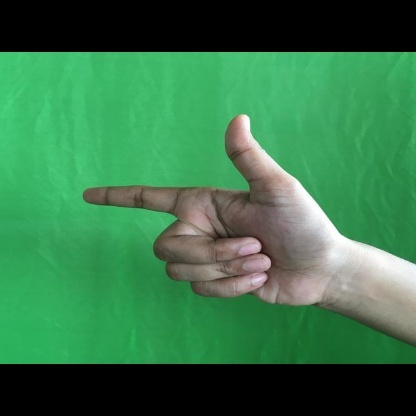
Mudra: Chandrakala